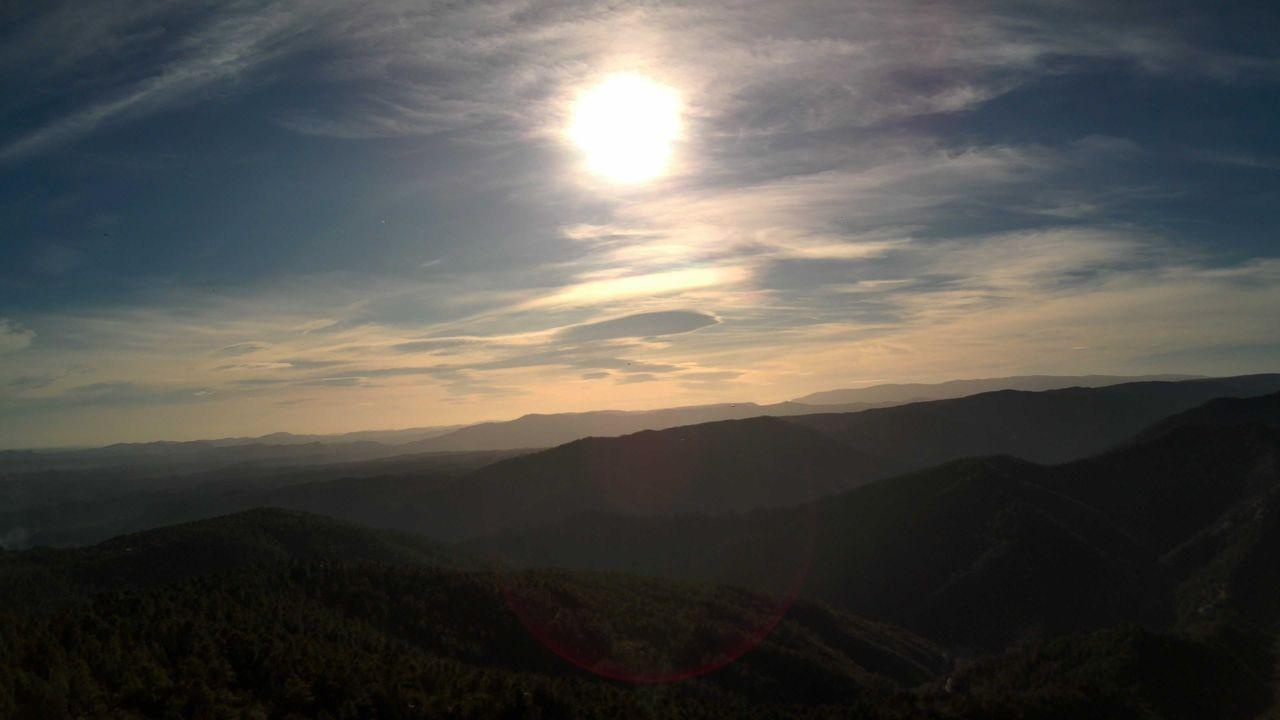
Fire: no
Smoke: yes